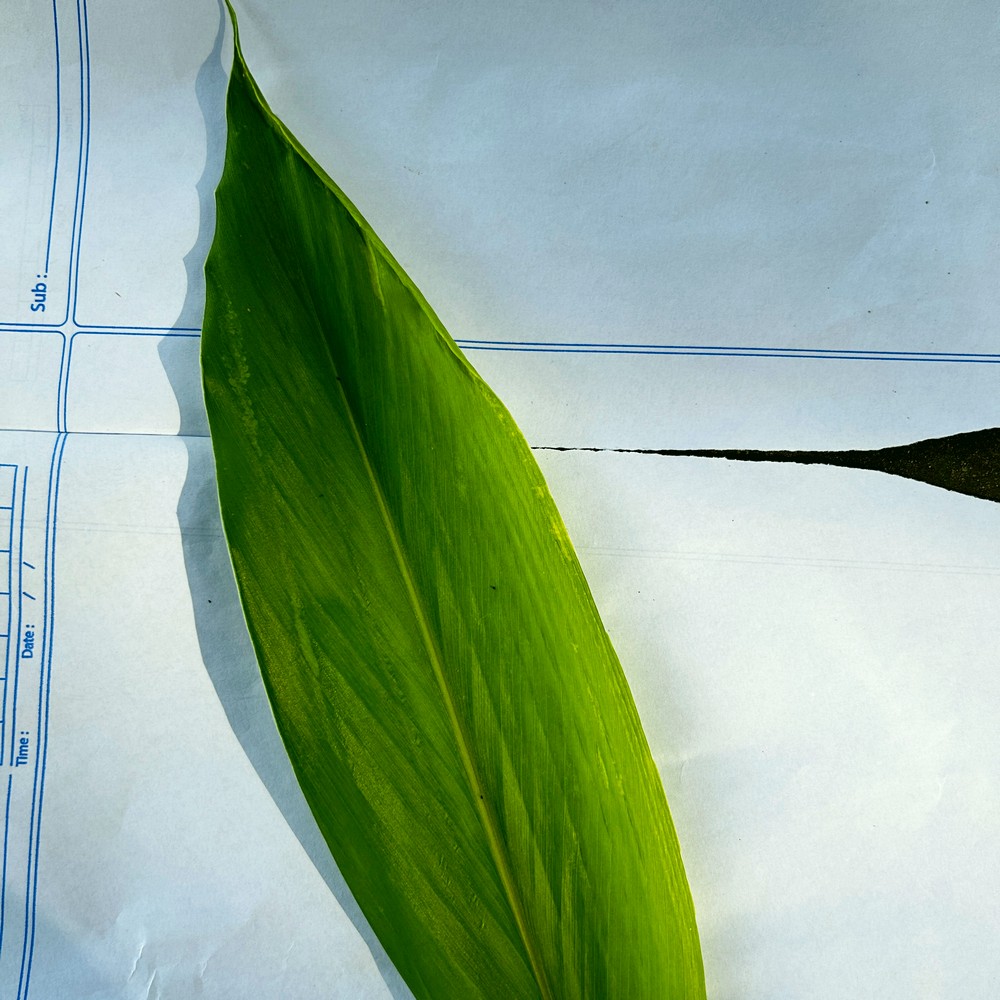
Label: Healthy Leaf